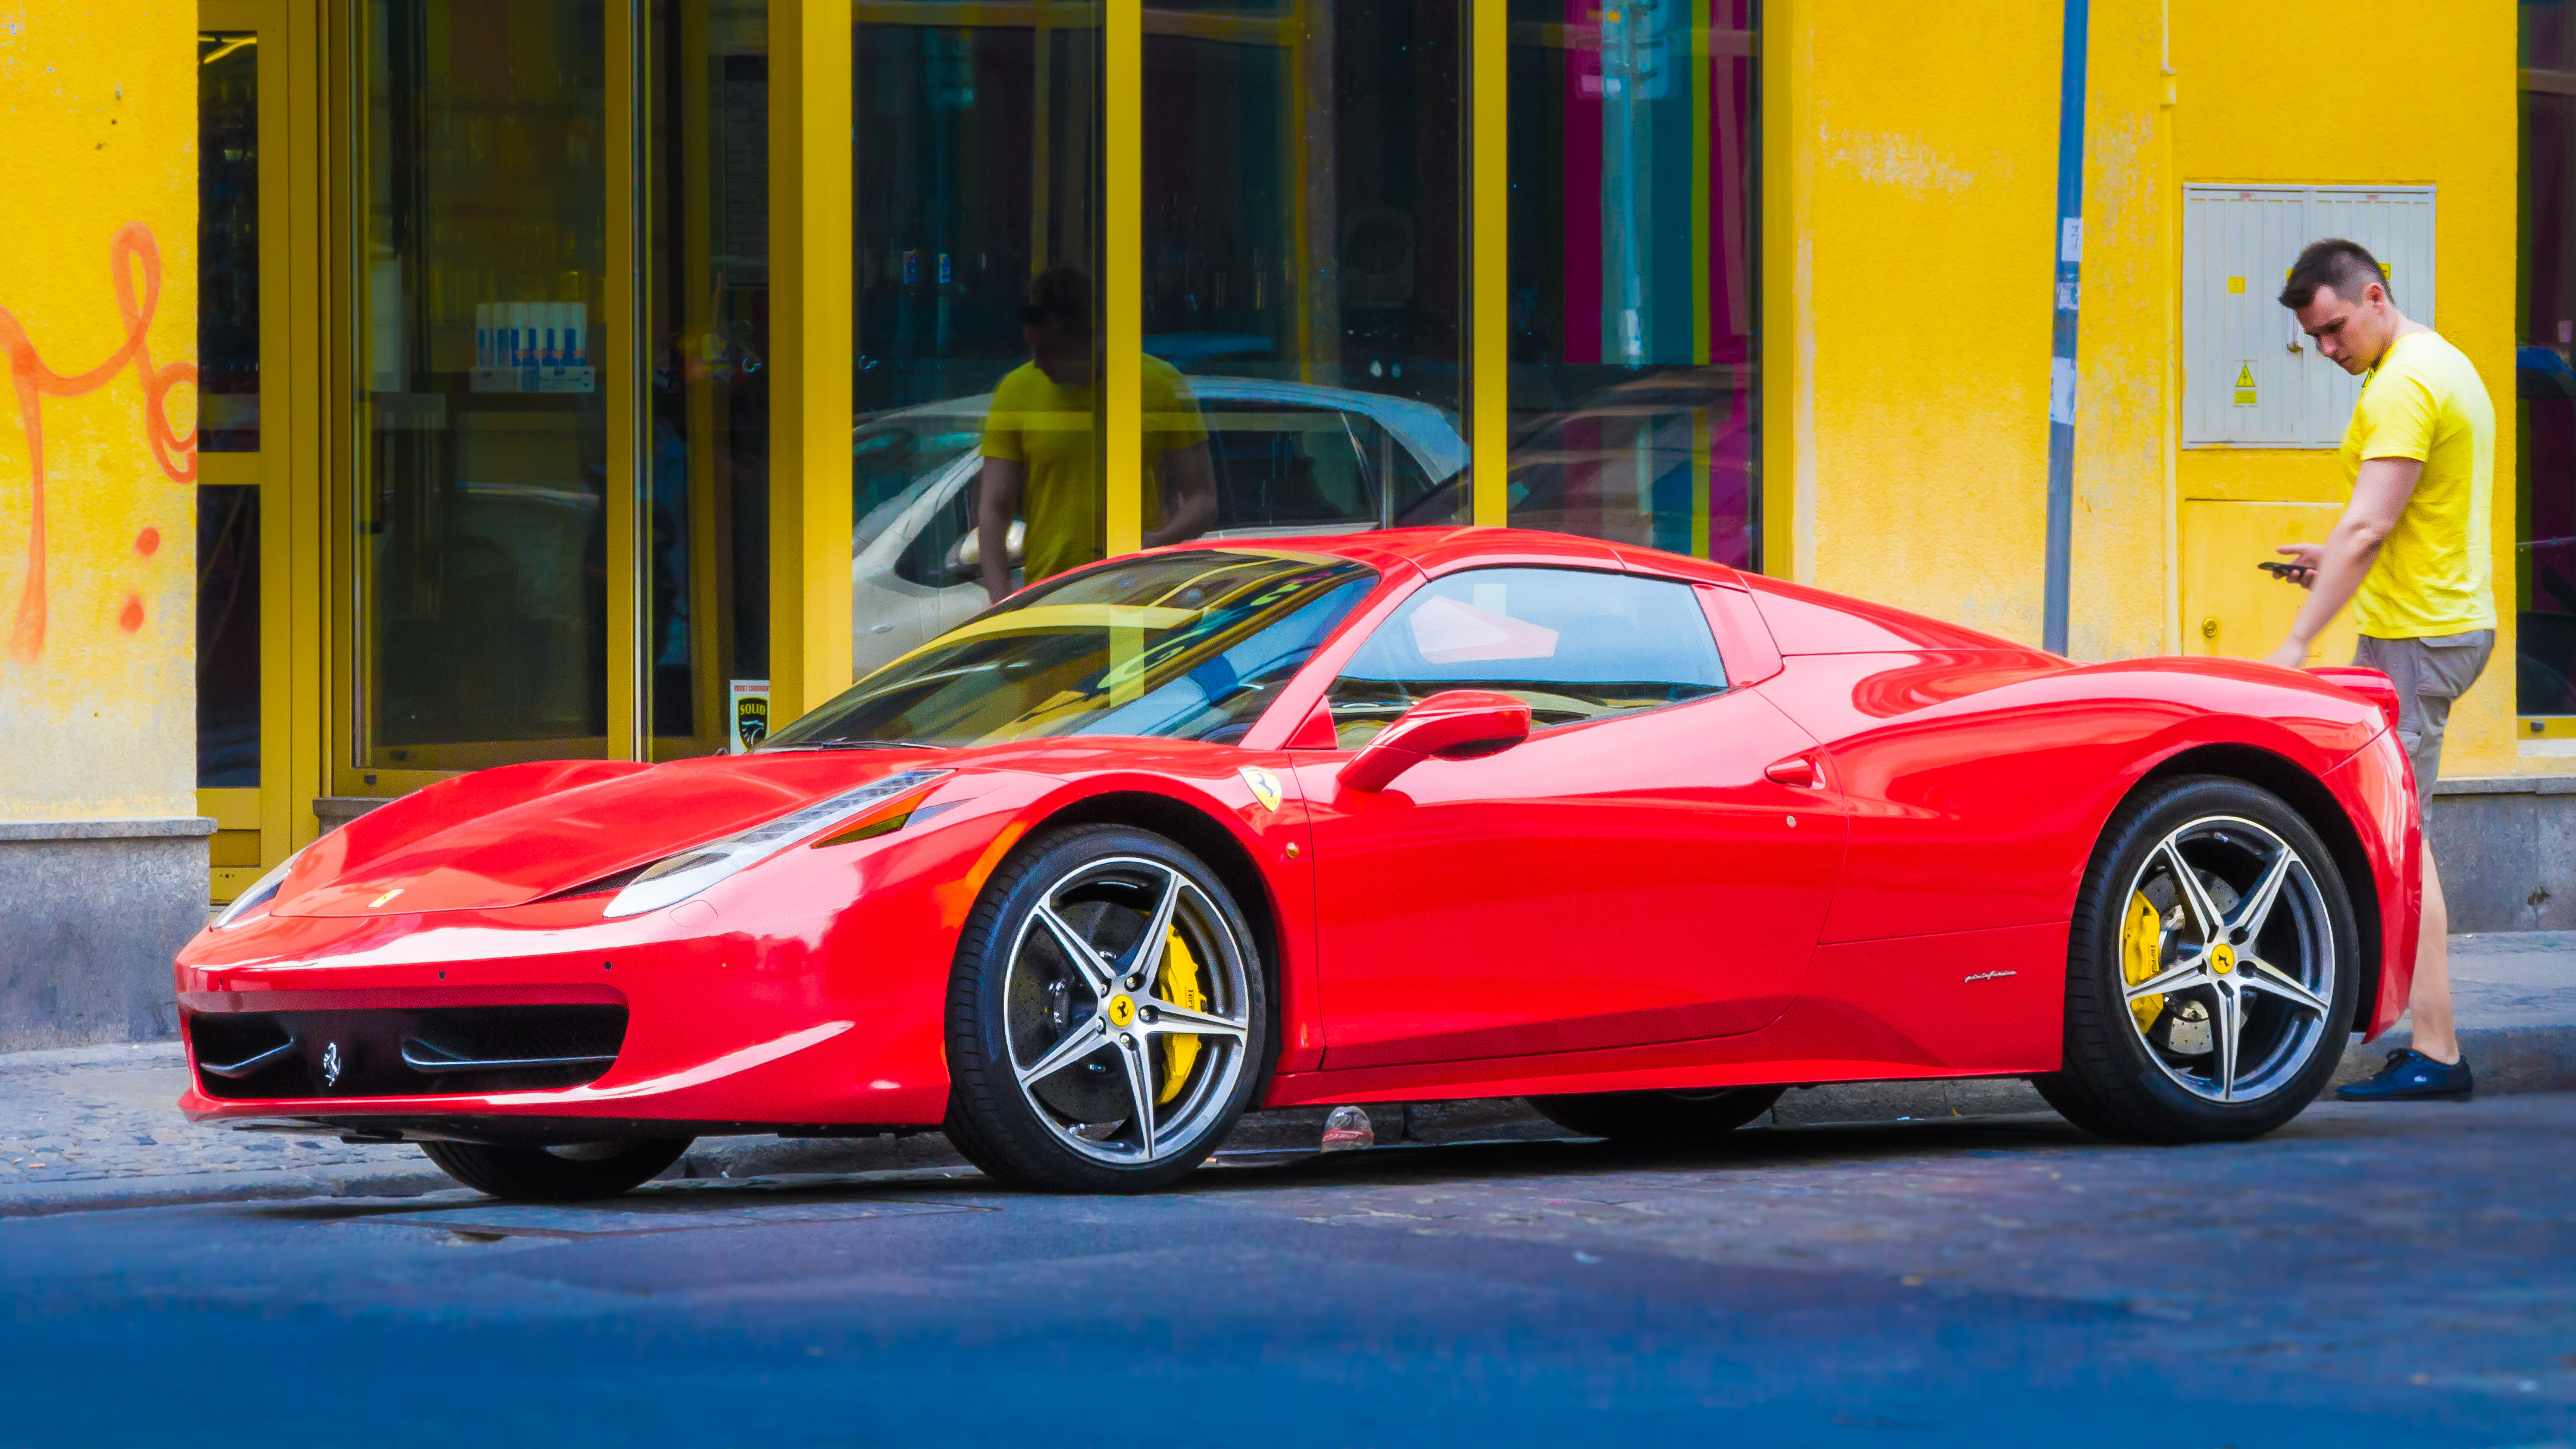
man, car, vehicle, colourful, colorful, sports car, supercar, coupe, ferrari, fast, land vehicle, automobile make, automotive design, luxury vehicle, performance car, ferrari 458, ferrari spa